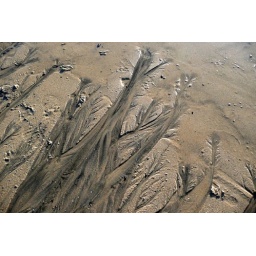
Reverse delta patterns in the sand caused by water draining off the beach into the river